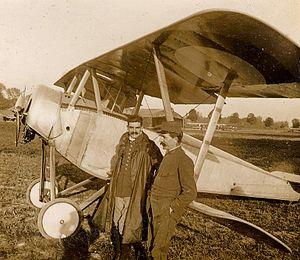
Le docteur Colombe et son frère posent devant un avion biplan Nieuport de l'escadrille 23 à Somme-Vesle (Marne). 1916. Guerre 1914-1918.
Somme-Vesle est une commune française, située dans le département de la Marne en région Grand Est.